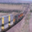
Label: train